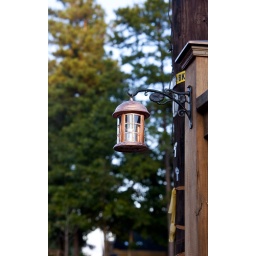
metal lamp by pole